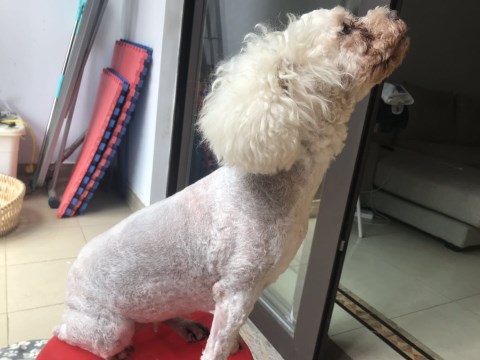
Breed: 3083-n000117-Bichon_Frise